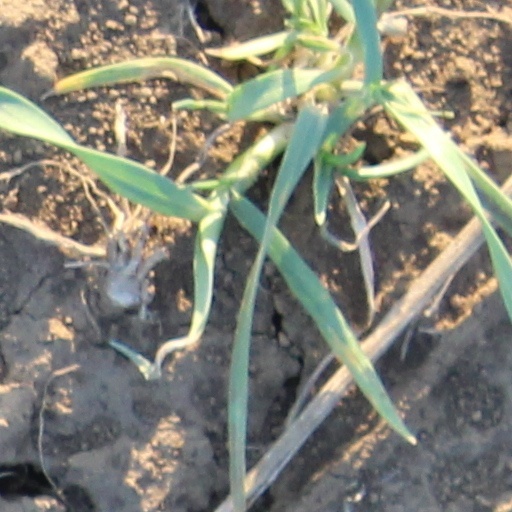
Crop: wheat